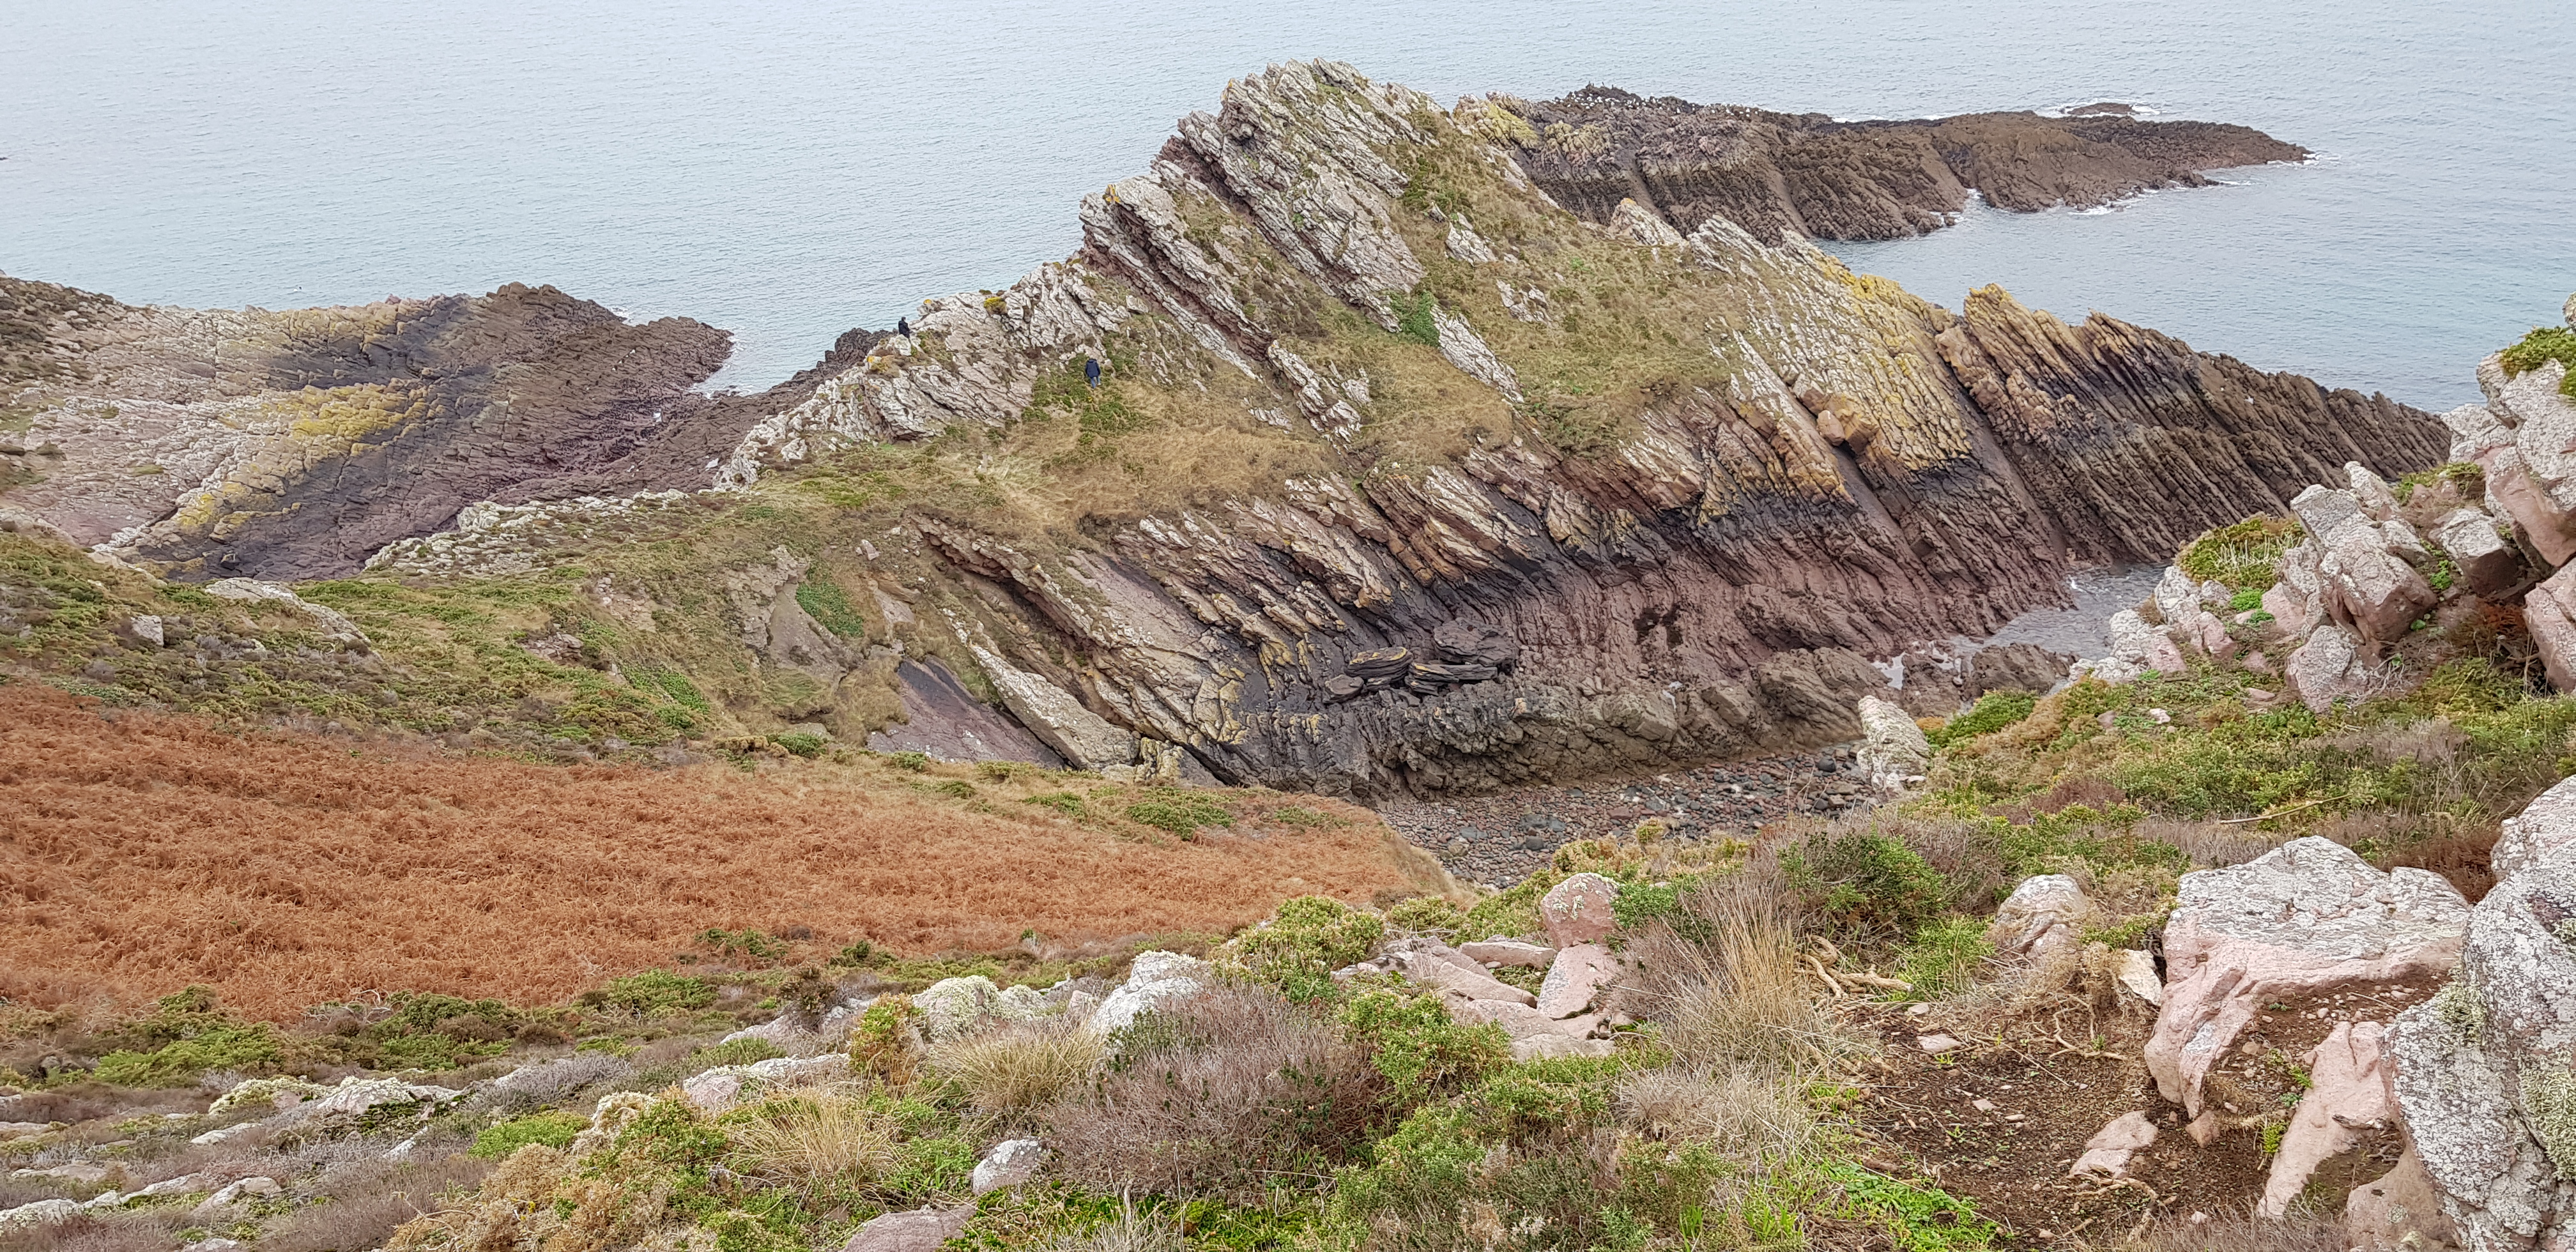
rock, red, sea, nature, beautiful, cliff, brittany, mountainous landforms, geological phenomenon, outcrop, badlands, natural landscape, formation, Raised beach, mountain, geology, bedrock, terrain, escarpment, sill, hill, klippe, plant community, wadi, landscape, fault, soil, batholith, fell, erosion, coast, ridge, chaparral, dike